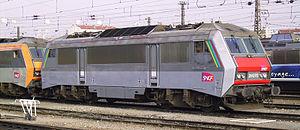
BB 26070 au dépôt de Toulouse-Matabiau. Il s'agit de la seule BB 26000 en livrée ""TER Alsace"" de 1993 dédiée au tournage d'un spot publicitaire pour le service TER 200."
Le TER Alsace est le réseau de trains express régionaux de l'ancienne région Alsace, exploité principalement par la SNCF. Le conseil régional d'Alsace était l'autorité organisatrice du réseau à partir de 1998. Les dessertes ferroviaires sont complétées par des dessertes routières assurées par autocar, le plus souvent en suivant le tracé d'anciennes lignes ferroviaires inexploitées ou déclassées.
Les BB 26000 sont une série de locomotives électriques de la SNCF, surnommées « Sybic » contraction de « Synchrone » et « Bicourant ». Ce sont de nos jours, avec leurs petites sœurs les BB 36000, les locomotives les plus puissantes de la SNCF.
TER 200 est le nom commercial de certains trains express régionaux, du réseau TER Grand Est, circulant entre Strasbourg et Bâle.